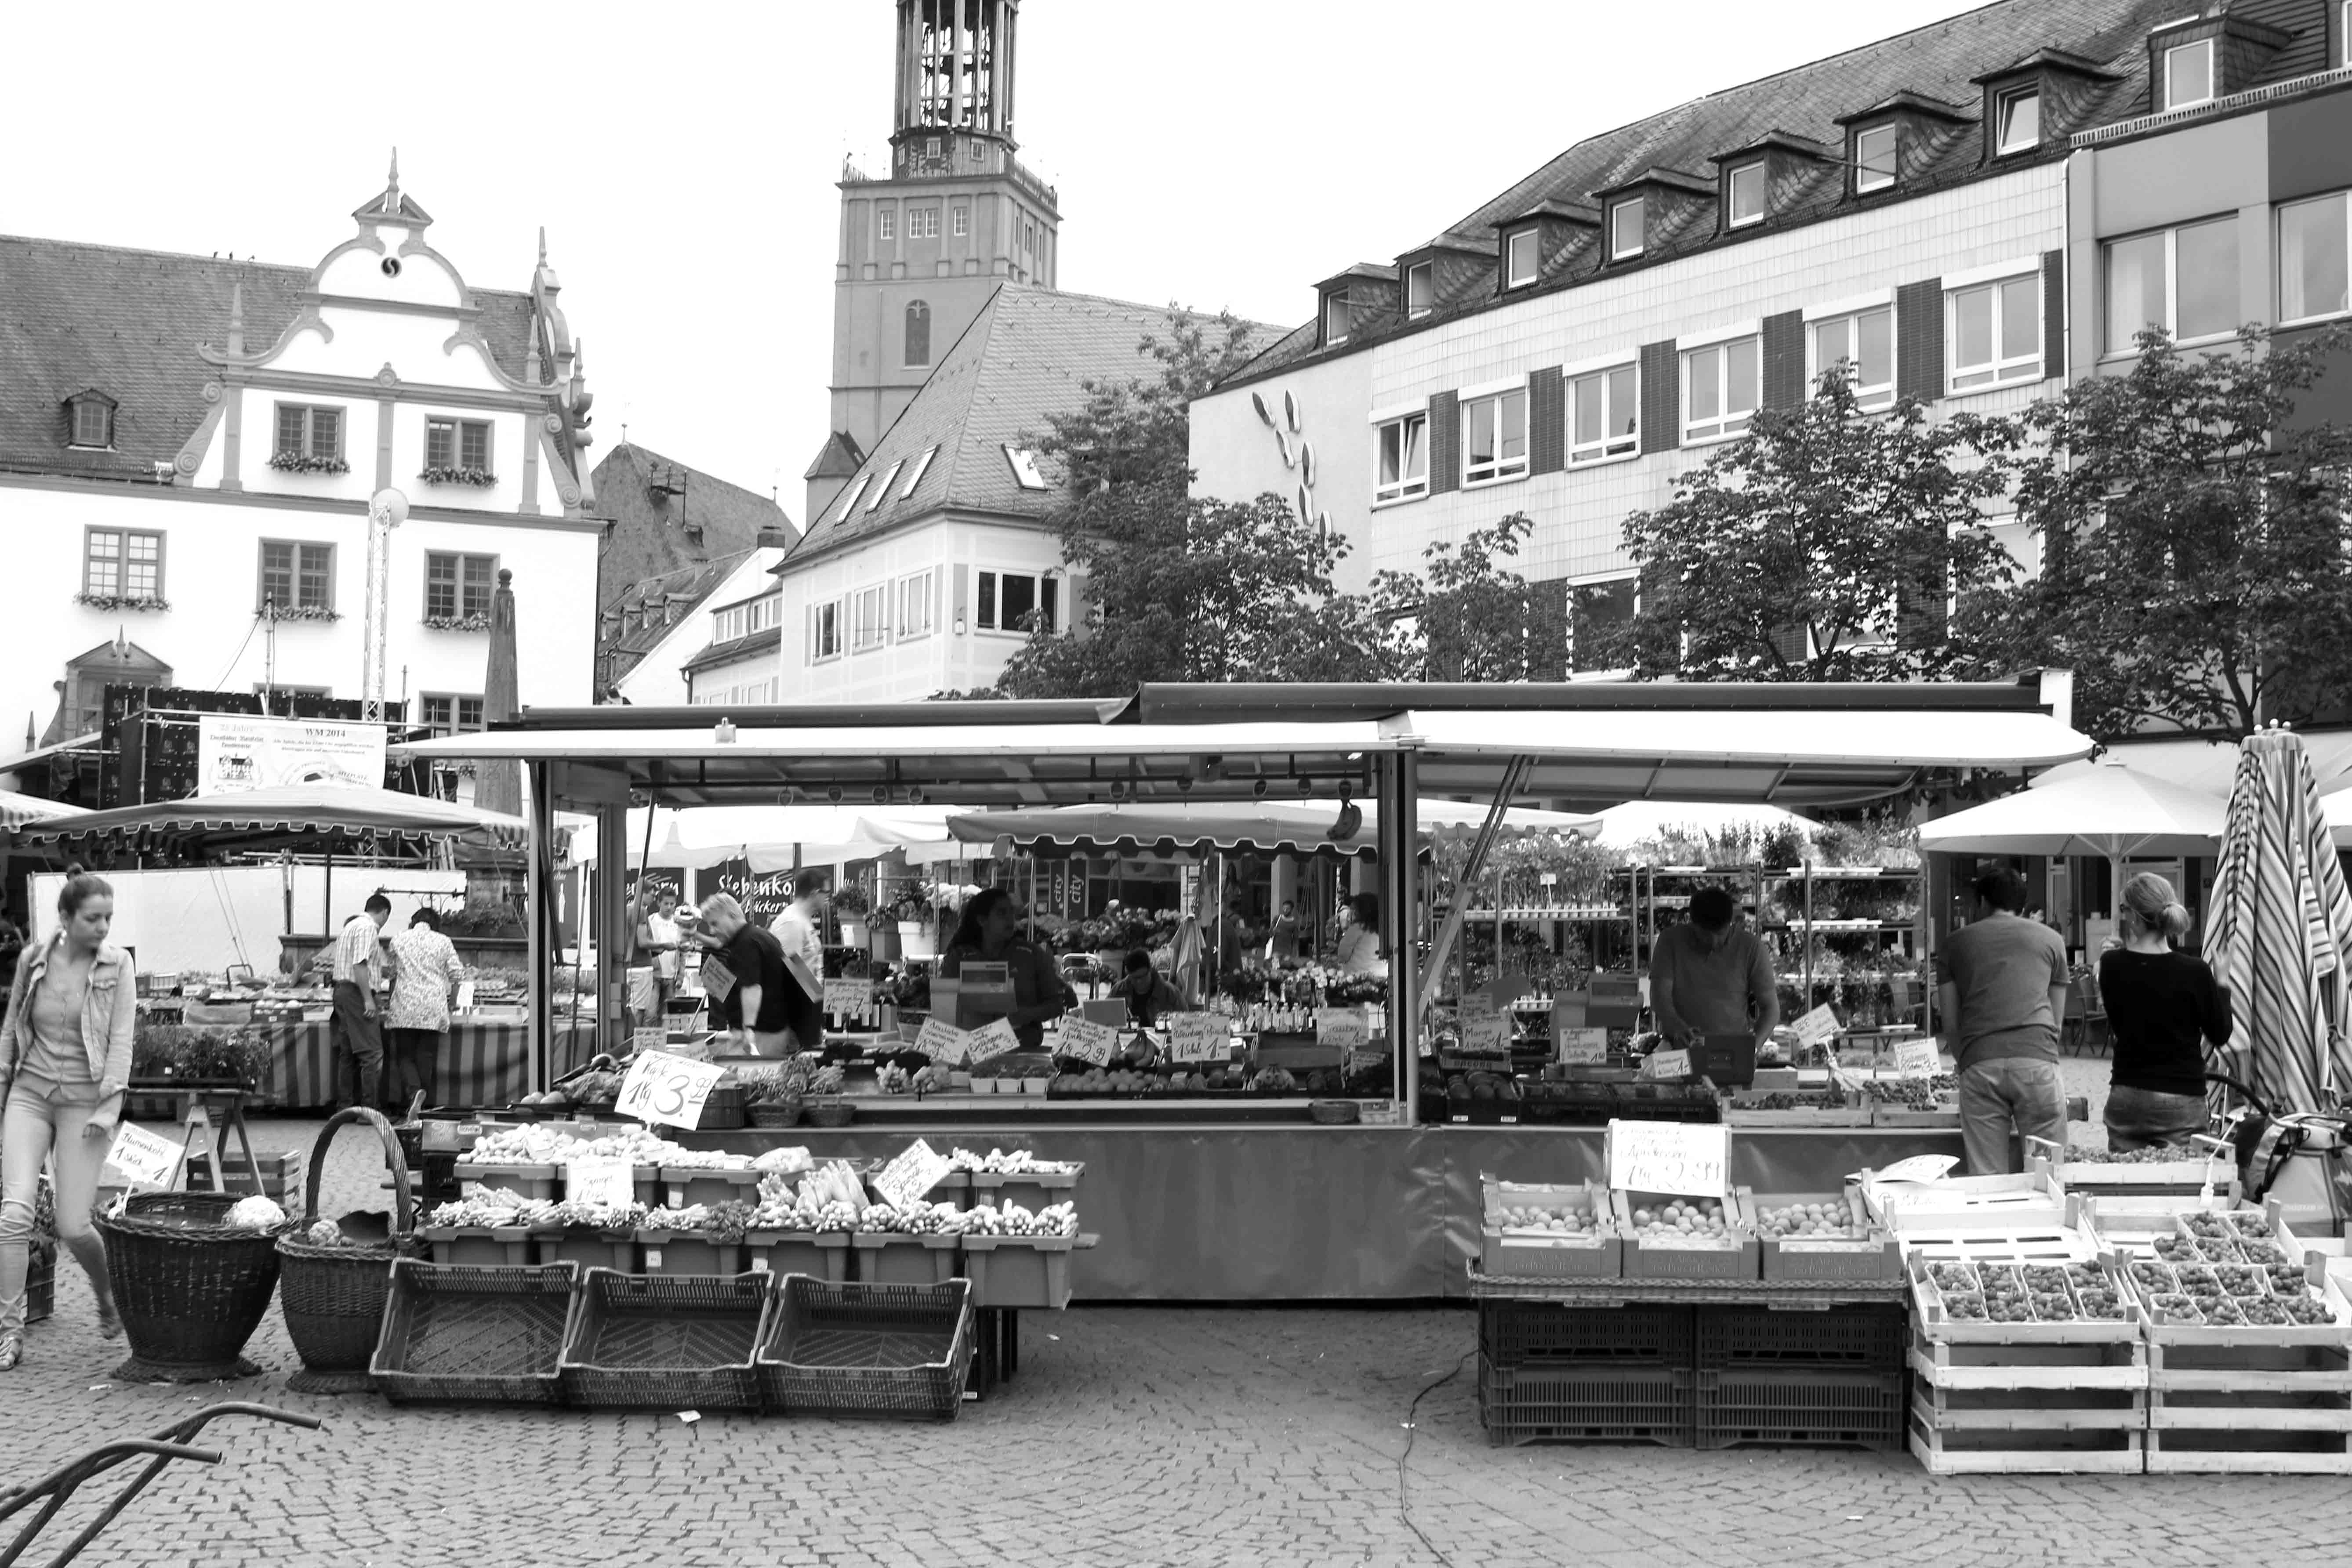
black and white, road, street, town, city, transport, vehicle, monochrome, bw, blackandwhite, blackwhite, germany, alemania, allemagne, sw, schwarzweiss, history, schwarzweis, germania, hesse, hassia, hessen, schwarzweissfotografie, schwarzweisfotografie, darmstadt, monochrome photography, human settlement